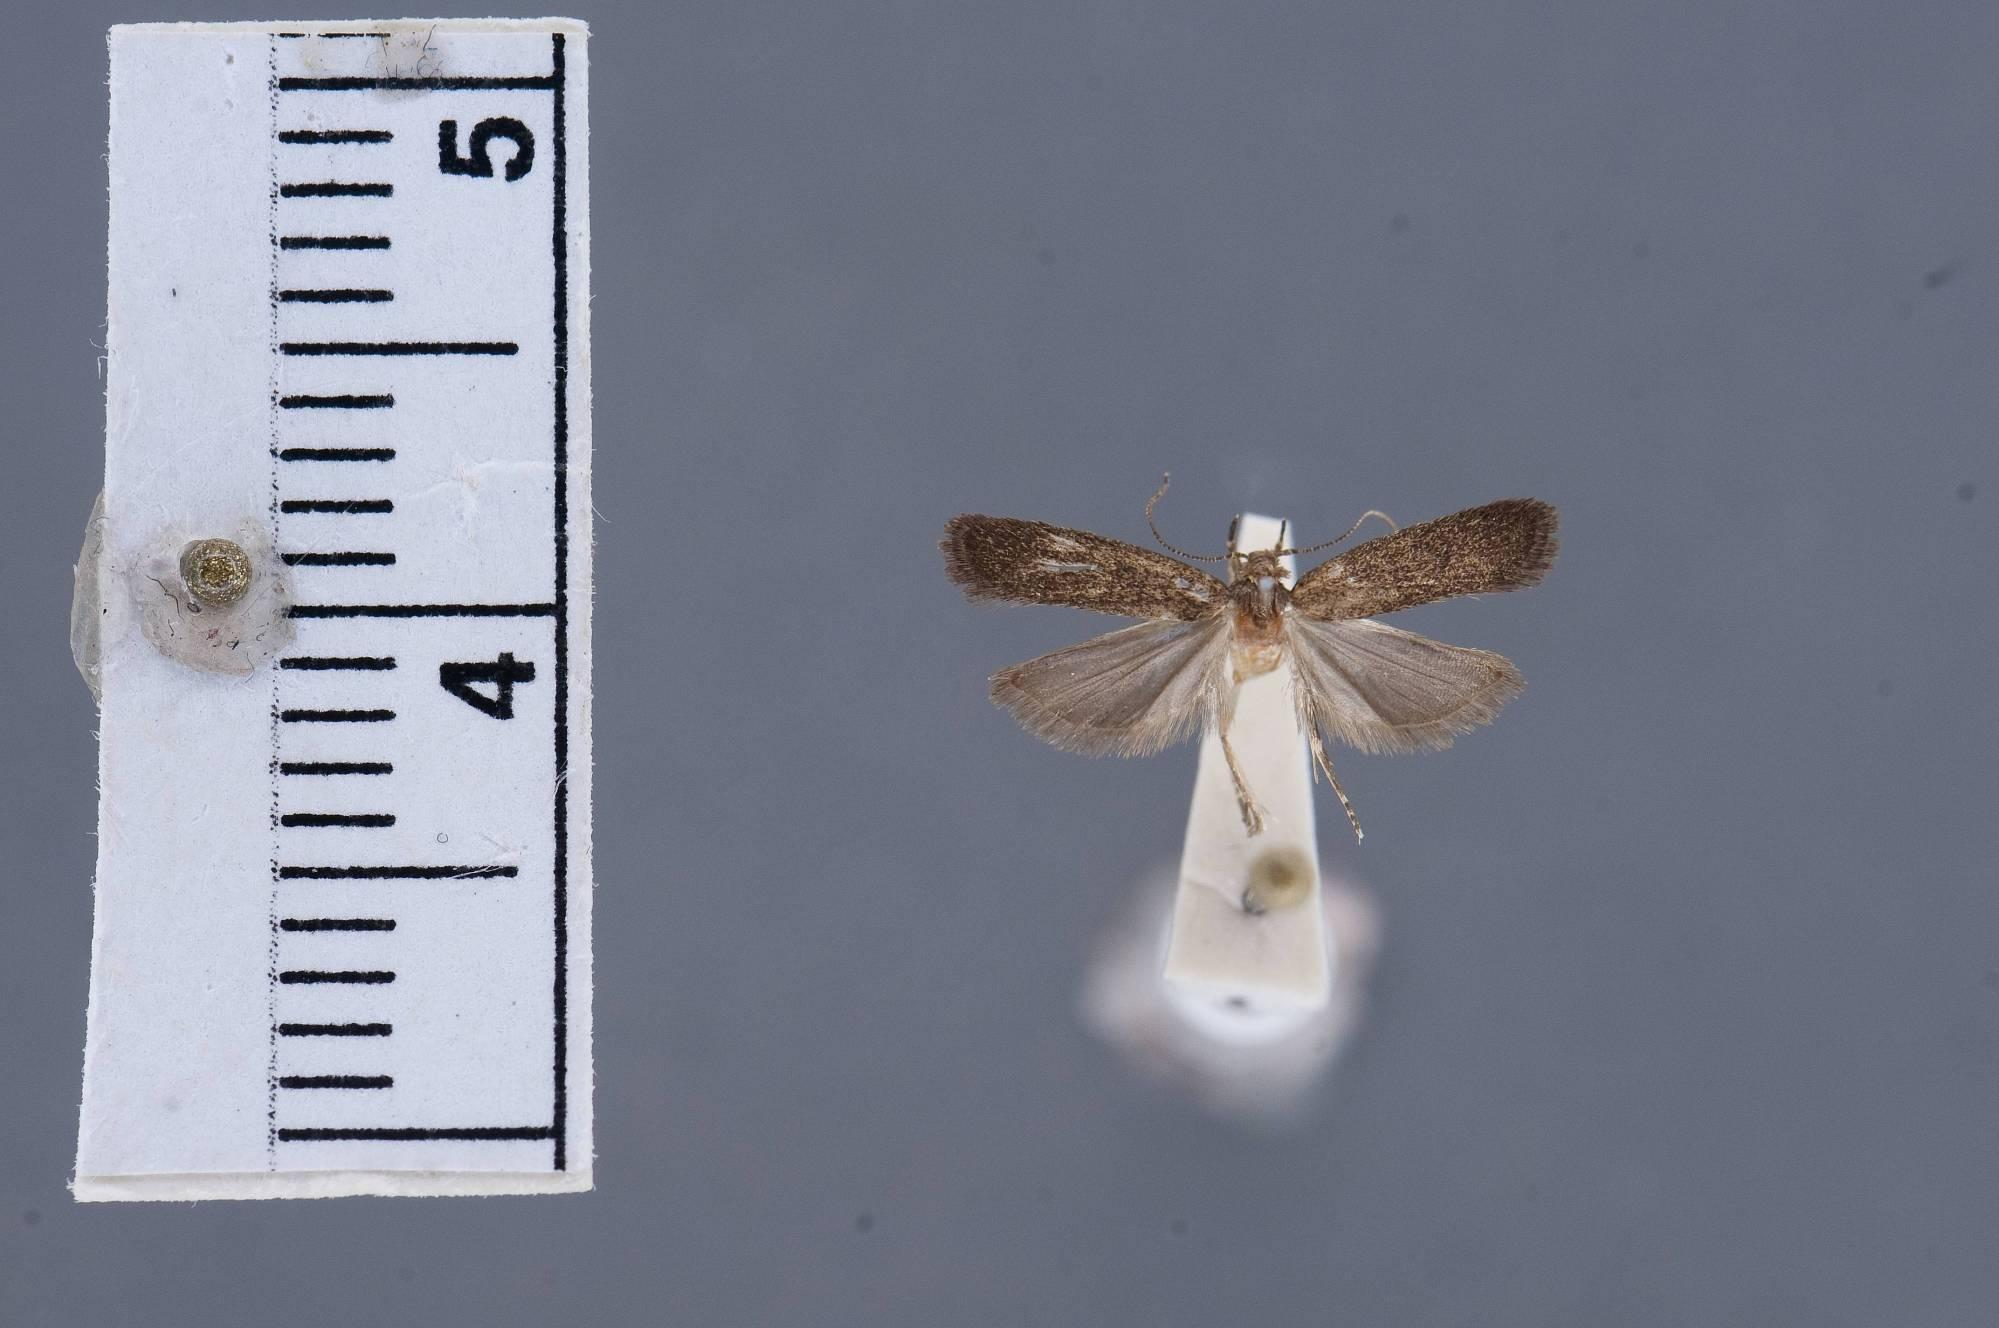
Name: Glyphidocera brunnella
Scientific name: Glyphidocera brunnella Adamski & Brown, 2001
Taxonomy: Animalia, Arthropoda, Insecta, Lepidoptera, Glossata, Autostichidae, Glyphidocerinae
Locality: Cerro de la Neblina, base camp, 140 m, 0°50'N, 66°9'W, Amazonas, Venezuela
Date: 24 Nov 1984 to 1 Dec 1984